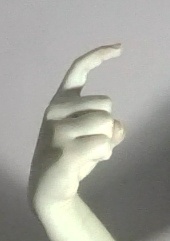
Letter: ra